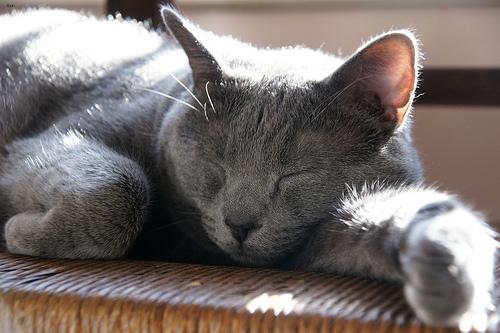
Breed: Russian Blue